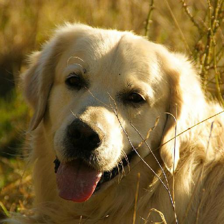
Label: animals